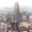
Label: skyscraper